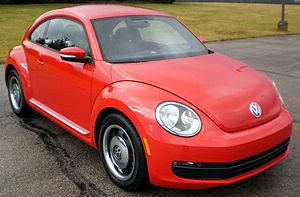
La Beetle est la troisième génération de la Coccinelle du constructeur automobile Volkswagen ; elle remplace la New Beetle. En France, elle est commercialisée entre 2011 et 2019 sous l’appellation « Nouvelle Coccinelle ».